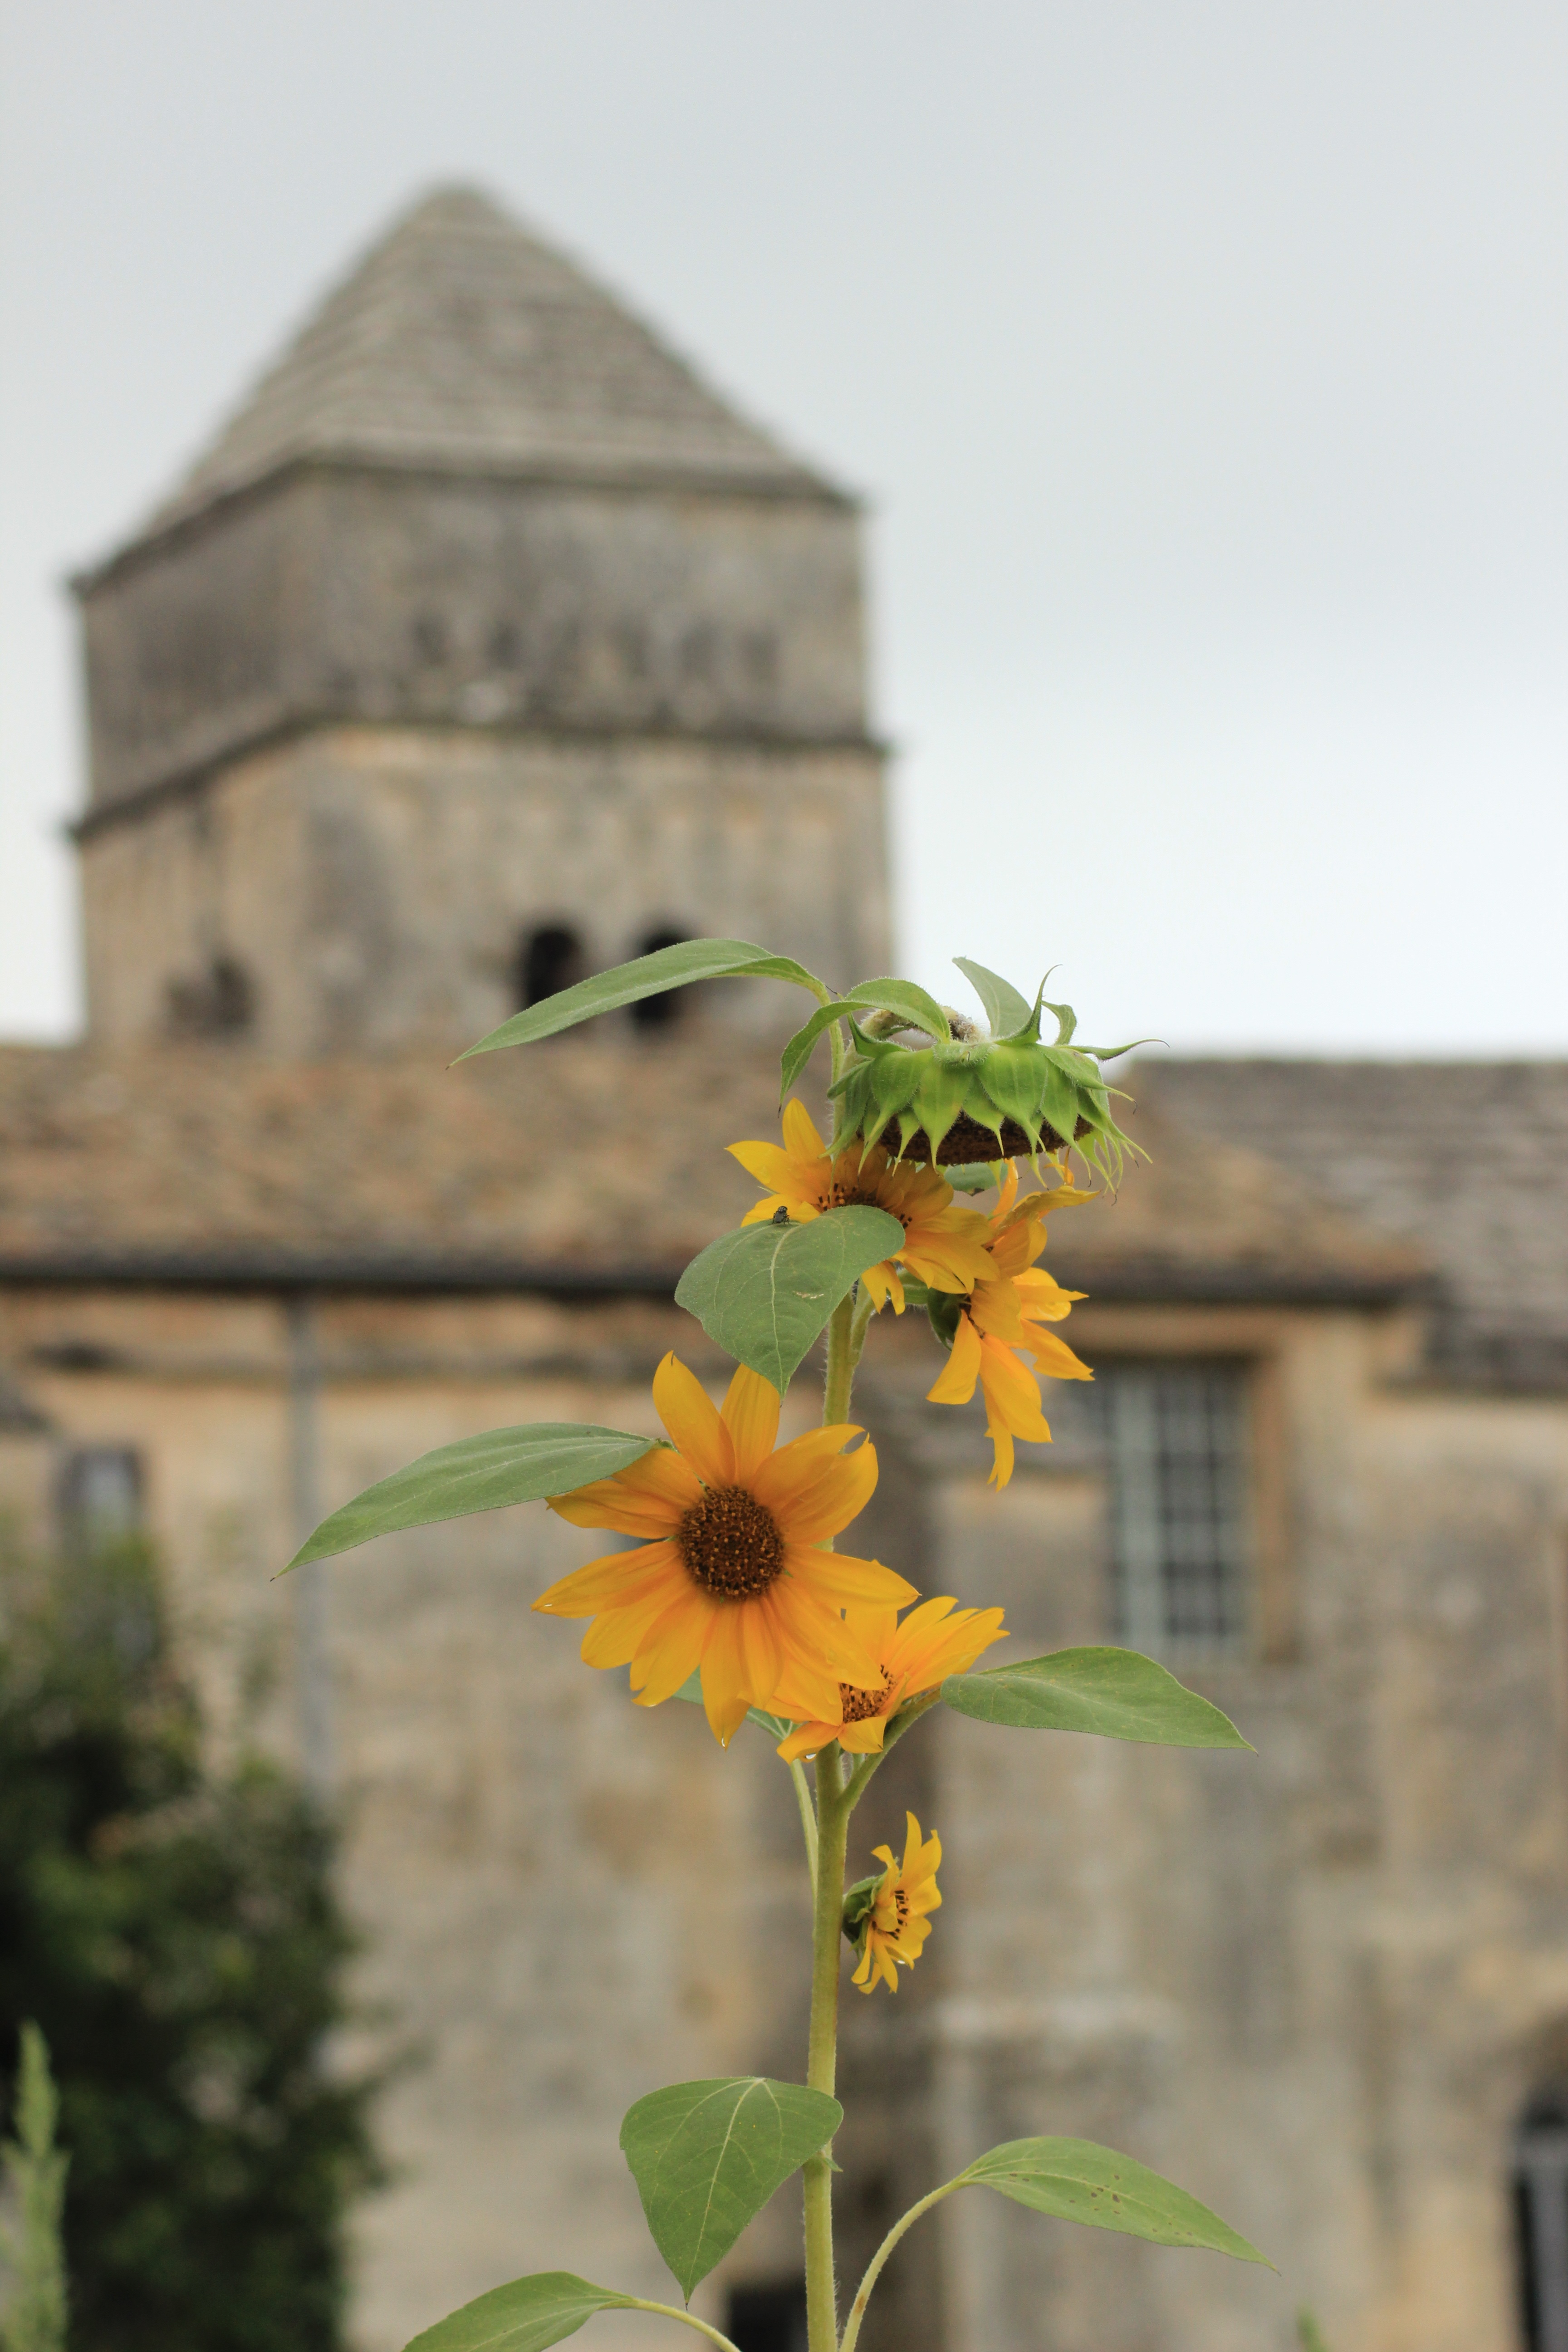
plant, sunlight, leaf, flower, green, autumn, botany, yellow, flora, sunflower, wildflower, sunflowers, provence, abbey, van gogh, flowering plant, st remy, land plant